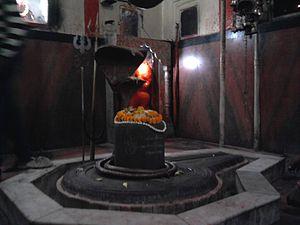
Gyanpur est une ville indienne située dans le district de Sant Ravidas Nagar dans l’État de l'Uttar Pradesh. En 2011, sa population était de 12 808 habitants.